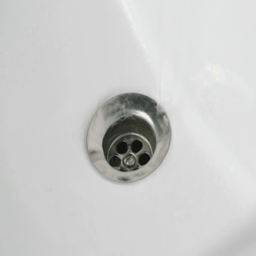
draining the water into the white sink .